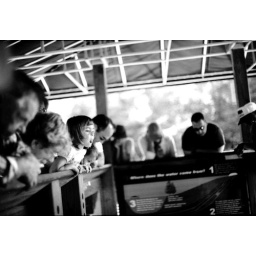
looking down at the big lake trout in the crystal clear water